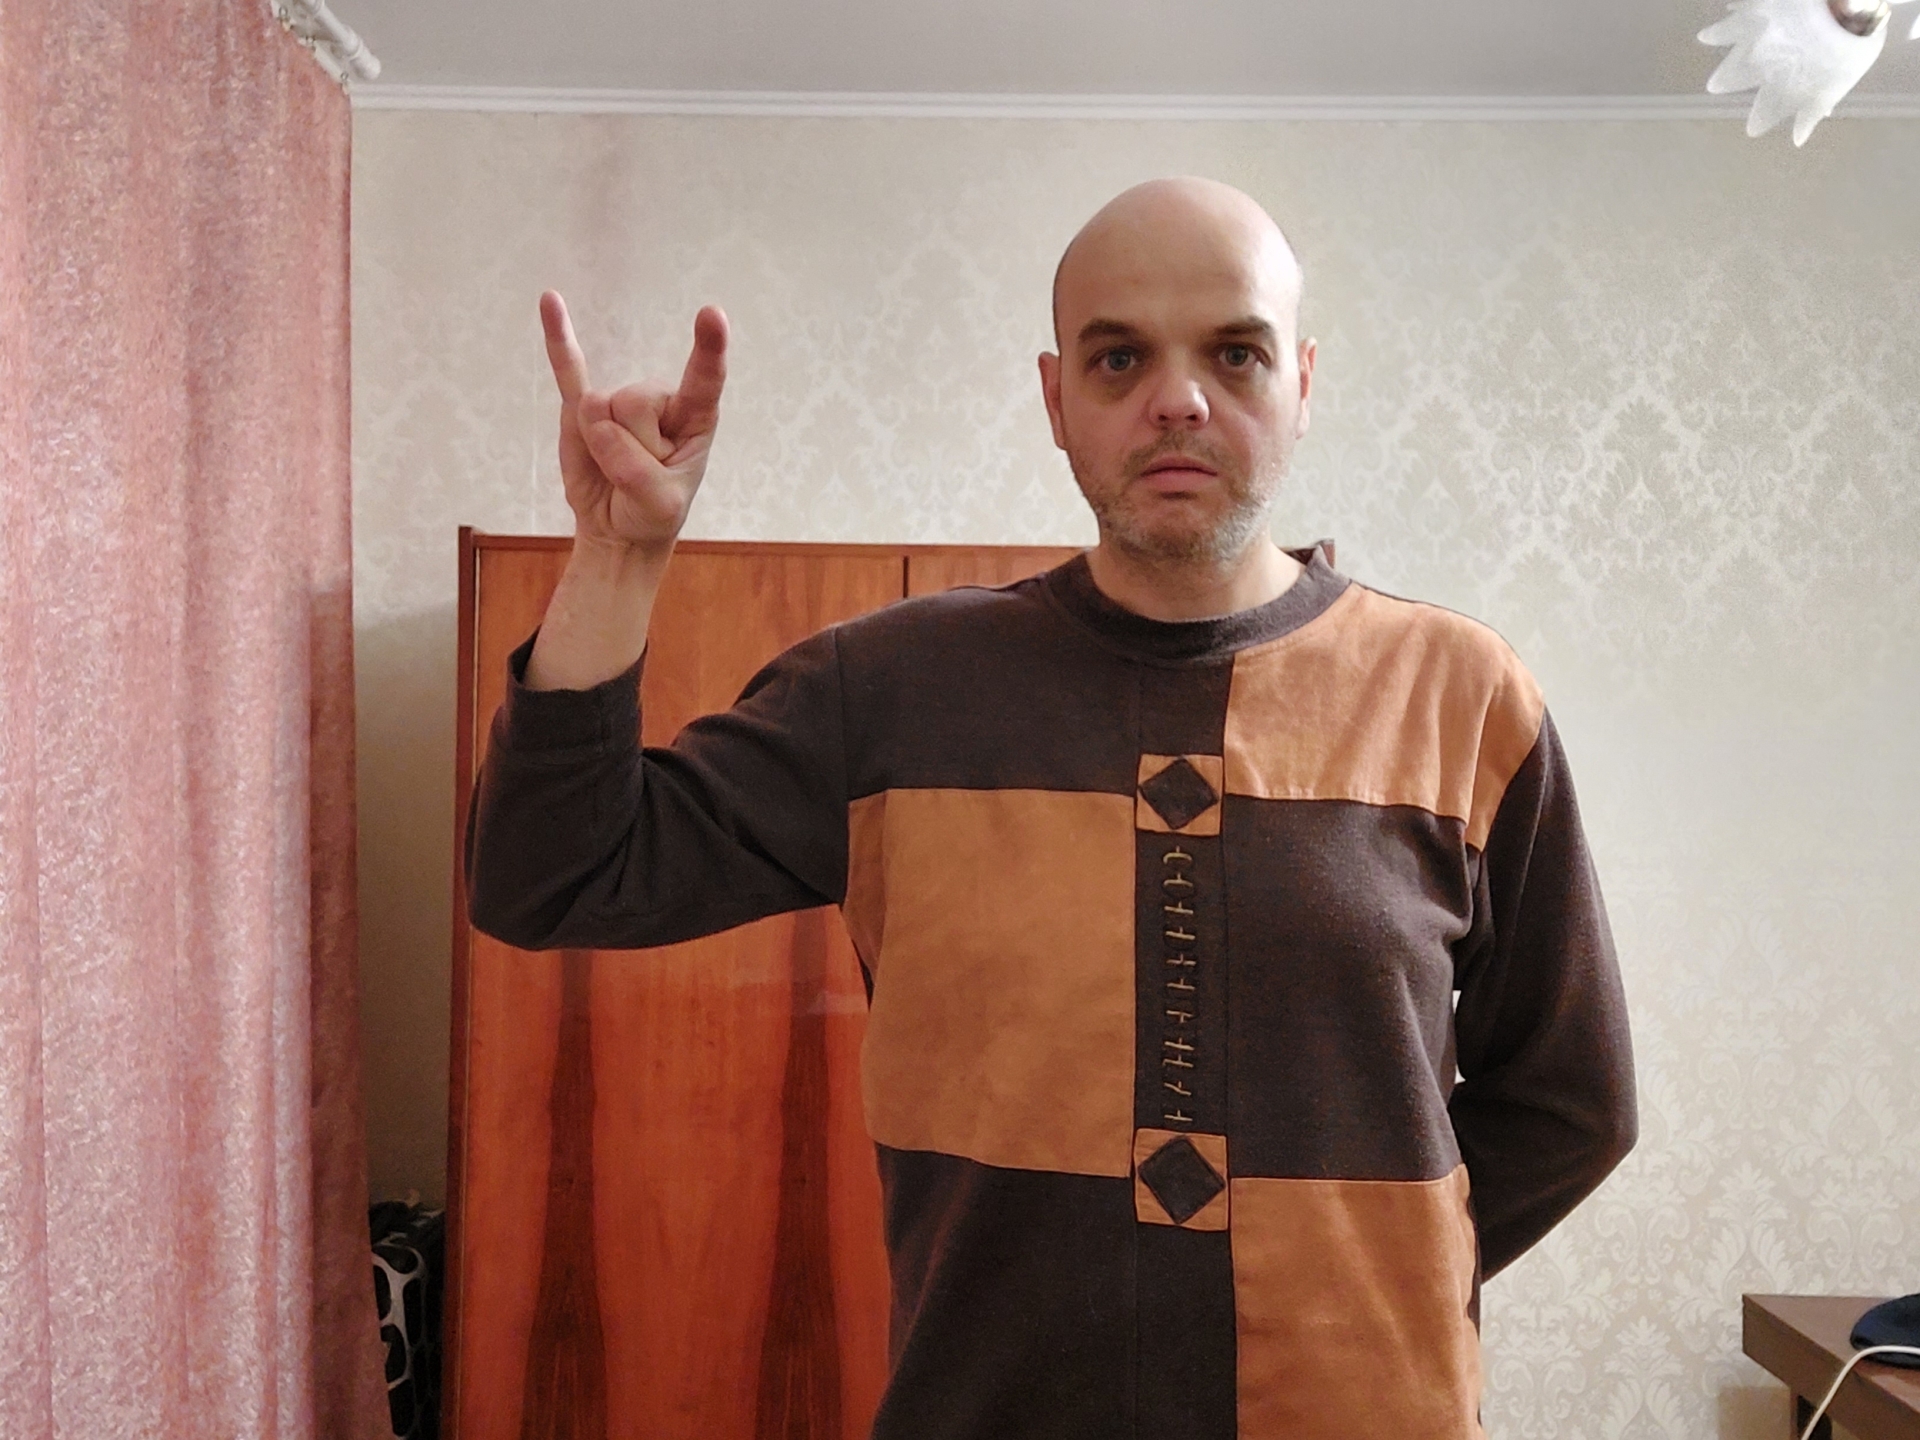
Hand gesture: rock